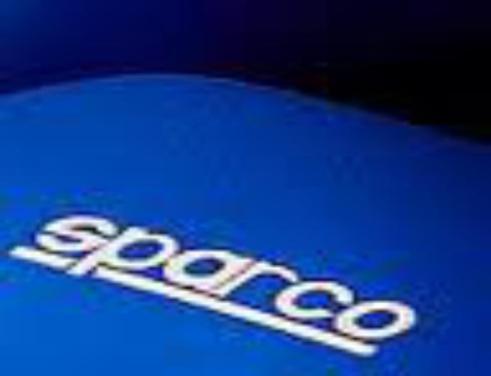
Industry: Clothes